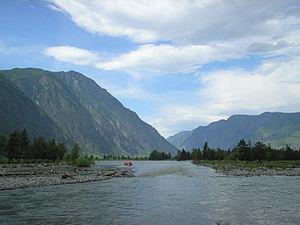
Le Bachkaous est une rivière de Russie, qui coule en Sibérie occidentale, république de l'Altaï. C'est un affluent du Tchoulychman en rive gauche, donc un sous-affluent de l'Ob par le Tchoulychman puis par la Biia.